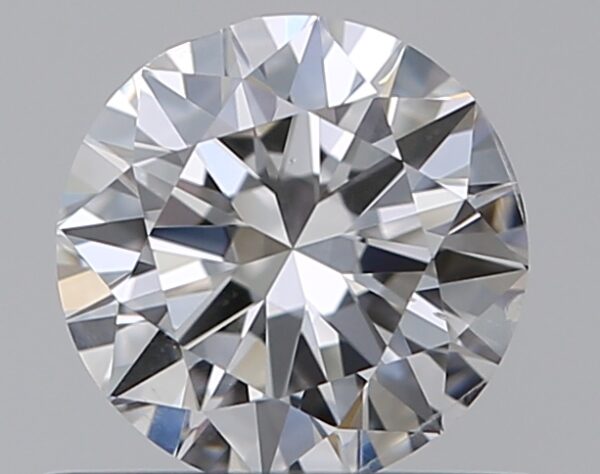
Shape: round
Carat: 0.5
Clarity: SI2
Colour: E
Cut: VG
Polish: EX
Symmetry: VG
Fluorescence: N
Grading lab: GIA
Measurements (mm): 5.02 x 5.07 x 3.11